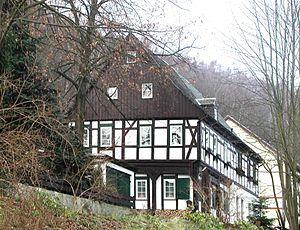
Aue est une ville minière et manufacturière allemande, située en Saxe, dans l'arrondissement des Monts-Métallifères, dans le district de Chemnitz, qui est rattachée à la Communauté urbaine du Silberberg.